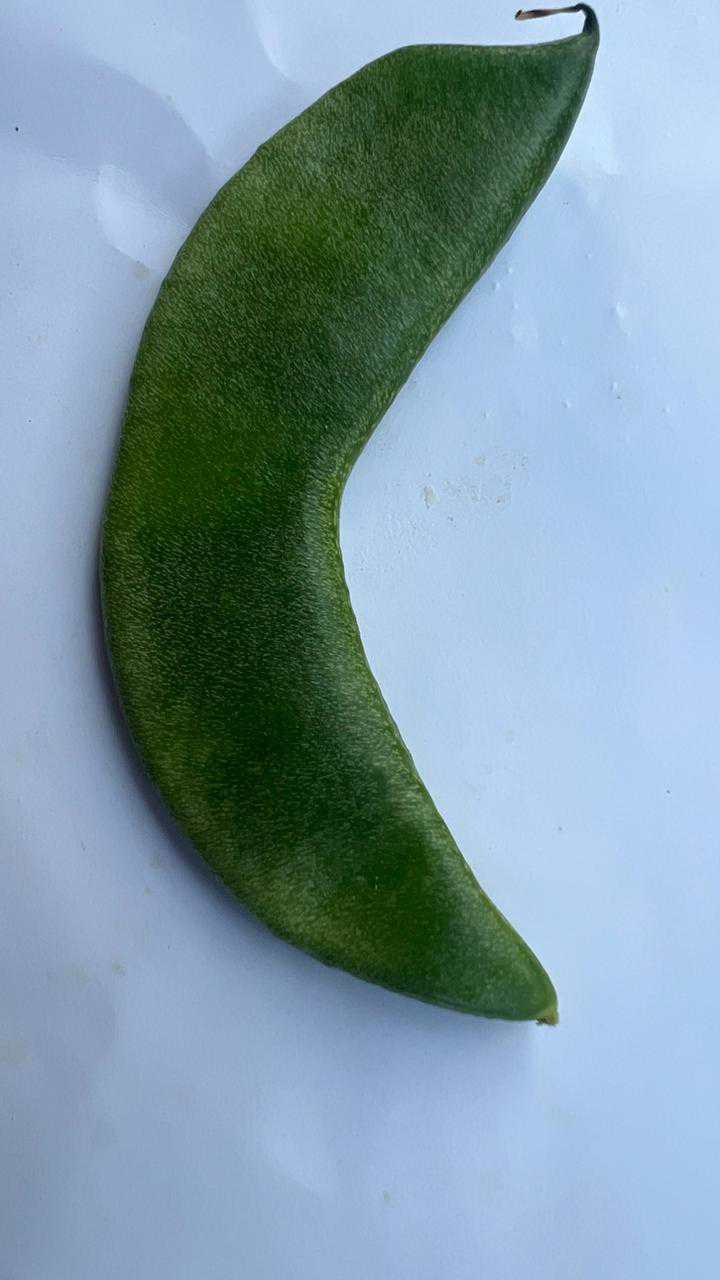
Label: Lablab purpureus